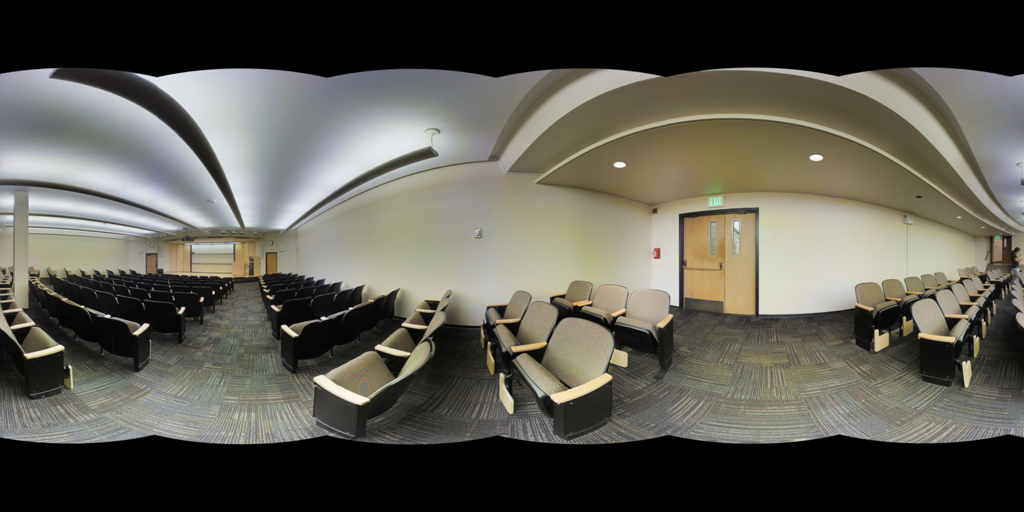
Referred object: exit sign

Referred object: turn right to find the exit door

Referred object: white board